Roman Catholic Archdiocese of Seattle

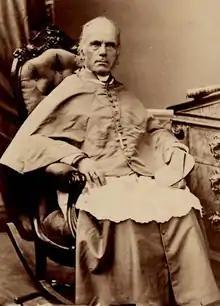
Bishop Blanchet (circa 1870)

The Catholic presence in what was then Oregon Country dates to the arrival in the 1830s of missionary priests François Blanchet and Modeste Demers from the British colony of Lower Canada.